Lisleby

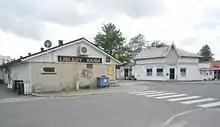
Lisleby

Lisleby is the largest of the cityparts in centrum Fredrikstad, Norway. Before 1963, Lisleby was a part Glemmen kommune.